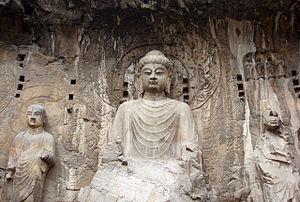
Luoyang, ou Loyang est une ville-préfecture de la province du Henan en Chine. On y parle le dialecte de Luoyang du mandarin zhongyuan. Située sur le Fleuve Jaune, c'est l'une des quatre capitales historiques de la Chine.
Les grottes de Longmen se trouvent à 12 kilomètres au sud de la moderne Luoyang dans la province de Henan en Chine. Ces grottes bouddhistes ont été excavées dans le calcaire après 494 et, pour l'essentiel, jusqu'au Xᵉ siècle. Elles sont densément présentes sur les deux côtés d'une gorge entre deux montagnes, Xiang Shan et Longmen Shan. La rivière Yihe qui s'écoule vers le nord y a creusé son lit. La gorge a servi de « porte » à la ville voisine. Pour cette raison, l'endroit était appelé Yique. Du nord au sud, les grottes se succèdent sur environ un kilomètre. Avec les grottes de Mogao et les grottes de Yungang, les grottes de Longmen sont l'un des trois plus célèbres sites de sculpture ancienne de Chine.